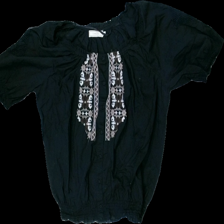
View: front
Type: Blouse
Category: Ladies
Brand: Cream
Colors: Blue, White, Beige
Material: 100% cotton
Pattern: Other
Cut: Regular, C-collar
Size: 42
Season: All
Price range: 50-100
Recommended usage: Reuse